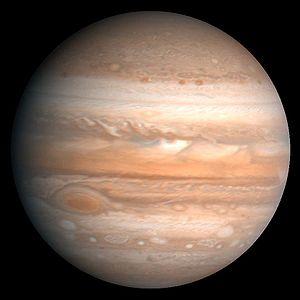
Cette photographie de Jupiter a été produite en 1990 par le U.S. Geological Survey à partir d'une photographie prise par une sonde Voyager en 1979. Les couleurs ont été améliorées afin de révéler le plus de détails possibles. Des zones claires de nuages ascendants alternent avec des bandes foncées de nuages descendants. Les nuages parcourent la planète en ceintures alternantes d'est en ouest, et vice-versa, à une vitesse de plus de 540 km/h. D'énormes tempêtes aussi grosses que des continents terrestres surgissent tout autour de la planète. La «
En 2006, l'Union astronomique internationale a défini comme étant une « planète », tout corps en orbite autour du Soleil, assez gros pour être parvenu à l'équilibre hydrostatique et pour avoir nettoyé son voisinage autour de son orbite.
Voici une galerie du Système solaire.
En météorologie, un nuage est une masse visible constituée initialement d'une grande quantité de gouttelettes d’eau en suspension dans l’atmosphère au-dessus de la surface d'une planète. L’aspect d'un nuage dépend de sa nature, de sa dimension, de la lumière qu’il reçoit, ainsi que du nombre et de la répartition des particules qui le constituent. Les gouttelettes d’eau d’un nuage proviennent de la condensation de la vapeur d'eau contenue dans l’air. La quantité maximale de vapeur d’eau qui peut être contenue dans une masse d'air est fonction de la température : plus l’air est chaud, plus il peut contenir de vapeur d’eau.
Jupiter est une planète géante gazeuse. Il s'agit de la plus grosse planète du Système solaire, plus volumineuse et massive que toutes les autres planètes réunies, et la cinquième planète par sa distance au Soleil.
Voyager 1 est l'une des deux sondes spatiales jumelles du programme spatial Voyager de la NASA destinées à l'étude des planètes externes du Système solaire qui n'avaient jusque-là été observées qu'au moyen de télescopes situés sur Terre, notamment les systèmes de Jupiter et de Saturne. Son lancement a eu lieu le 5 septembre 1977.
La loi de Dermott est une formule empirique concernant la période de révolution des principaux satellites en orbite autour des planètes du système solaire. Elle a été établie par le chercheur en mécanique céleste Stanley Dermott dans les années 60.
En astronomie planétaire et en astrobiologie, l'hypothèse de la Terre rare soutient que l'émergence d'une vie multicellulaire complexe sur Terre a exigé une combinaison improbable d'évènements et de circonstances astrophysiques et géologiques. L'expression « Terre rare » provient du livre Rare Earth: Why Complex Life Is Uncommon in the Universe, étude coécrite par le géologue et paléontologue Peter Ward, et l'astronome et astrobiologiste Donald E. Brownlee. Cet ouvrage constitue la source de l'essentiel du présent article.
La classification de Sudarsky a été proposée en 2000 puis développée en 2003 par David Sudarsky et al., de l'université d'Arizona à Tucson, dans le but de prévoir l'apparence des planètes géantes gazeuses en fonction de leur température d'équilibre. Cette classification ne concerne que les planètes géantes gazeuses, sur la base de modèles numériques reposant sur les types d'atmosphères les plus probables pour ce genre de corps décrites notamment par les espèces chimiques et les profils de température et de pression correspondant à l'irradiance reçue par la planète estimée en fonction de son orbite et des caractéristiques de son étoile. Elle ne peut donc pas décrire les planètes telluriques telles Vénus et la Terre ni les planètes géantes de glaces comme Uranus ou Neptune, qui sont de nature physicochimique différente.
L'habitabilité d'une planète est la mesure de la capacité d'un corps astronomique à développer et accueillir la vie. Cette notion peut donc être notamment utilisée à la fois pour les planètes et leurs satellites naturels.
Une sphère de Dyson est une mégastructure hypothétique décrite en 1960 par le physicien et mathématicien américano-britannique Freeman Dyson, dans un court article publié dans la revue Science et intitulé Search for Artificial Stellar Sources of Infrared Radiation. Cette structure d'astro-ingénierie consiste en une sphère de matière, artificielle et creuse, située autour d’une étoile et conçue pour en capturer presque toute l’énergie émise, pour une utilisation industrielle. Dyson nomme également cette structure biosphère artificielle.